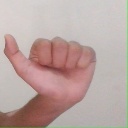
अक्षर: त